James E. Dull

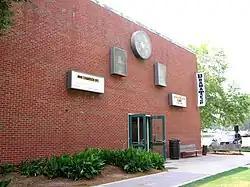
Dean James E. Dull DramaTech Theatre

Dull supported the development of DramaTech during his tenure, and he helped search for a permanent location for Georgia Tech's drama program. DramaTech had been housed in several different buildings over the years, such as the old YMCA, two buildings behind The Varsity, and in a church on the corner of Hemphill Street. Finally, the Dean James E. Dull DramaTech Theatre was built in 1992 adjacent to the Robert Ferst Center for the Arts and named in his honor. Dull and his wife Gay established the 'Gay K. Dull Scholarship' which is awarded to two students each year who have participated with DramaTech programs.